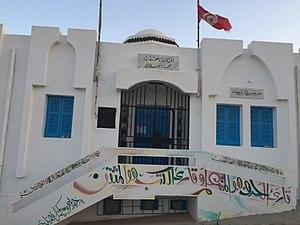
Bibliothèque publique Mohamed Jilani Ksar Hadada juillet 2016.